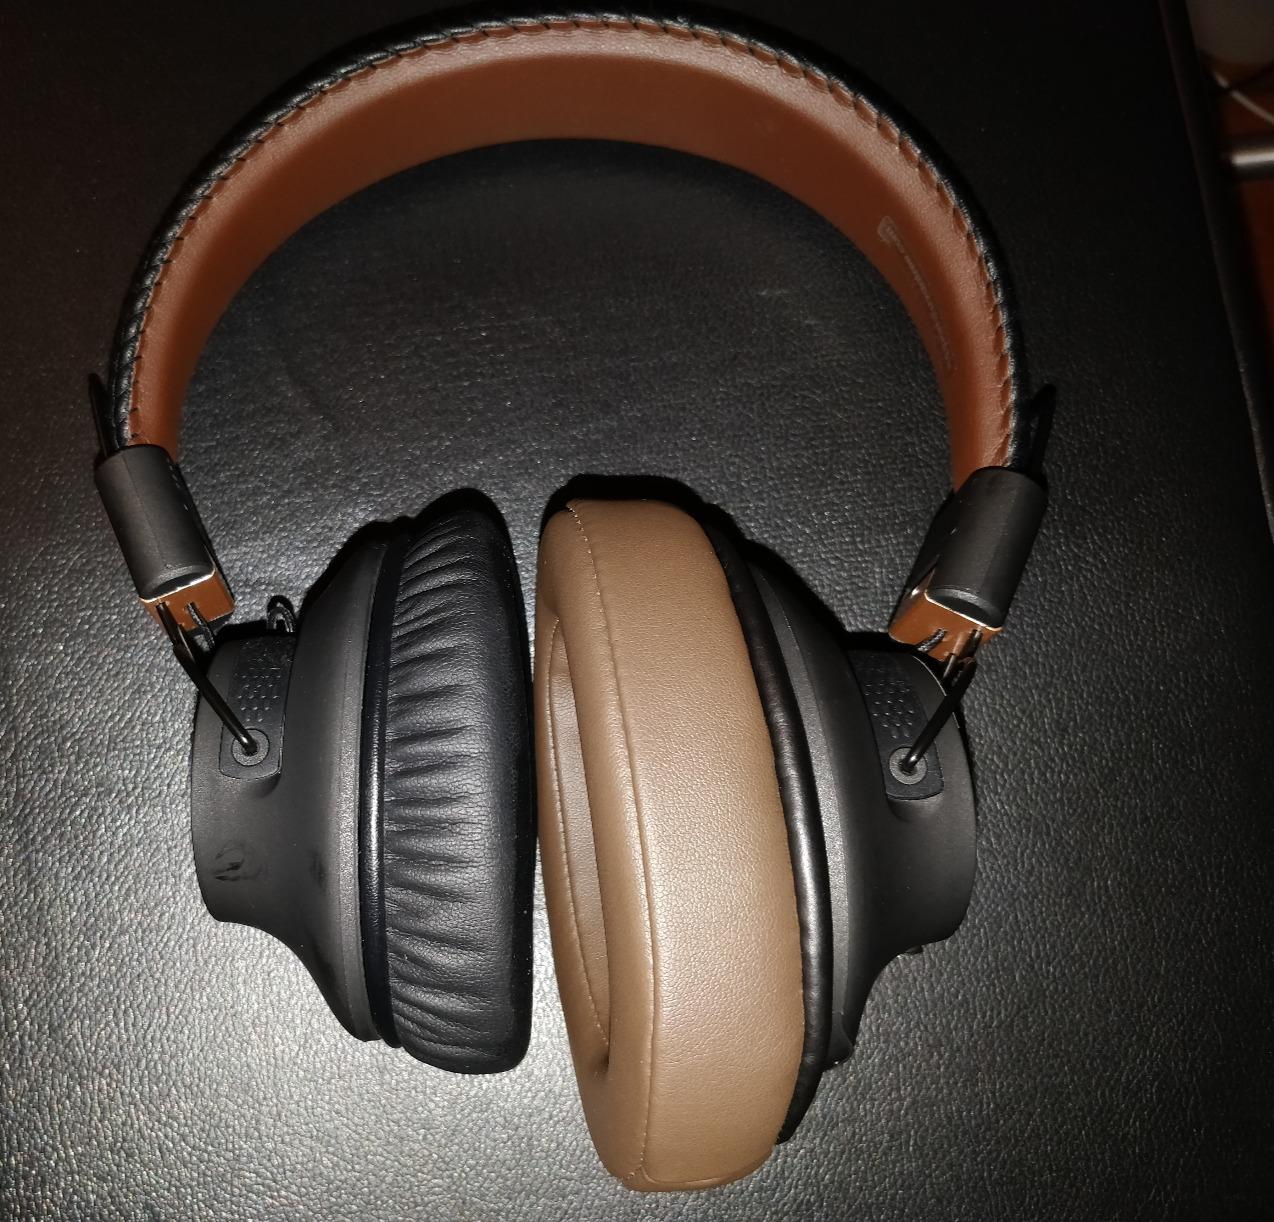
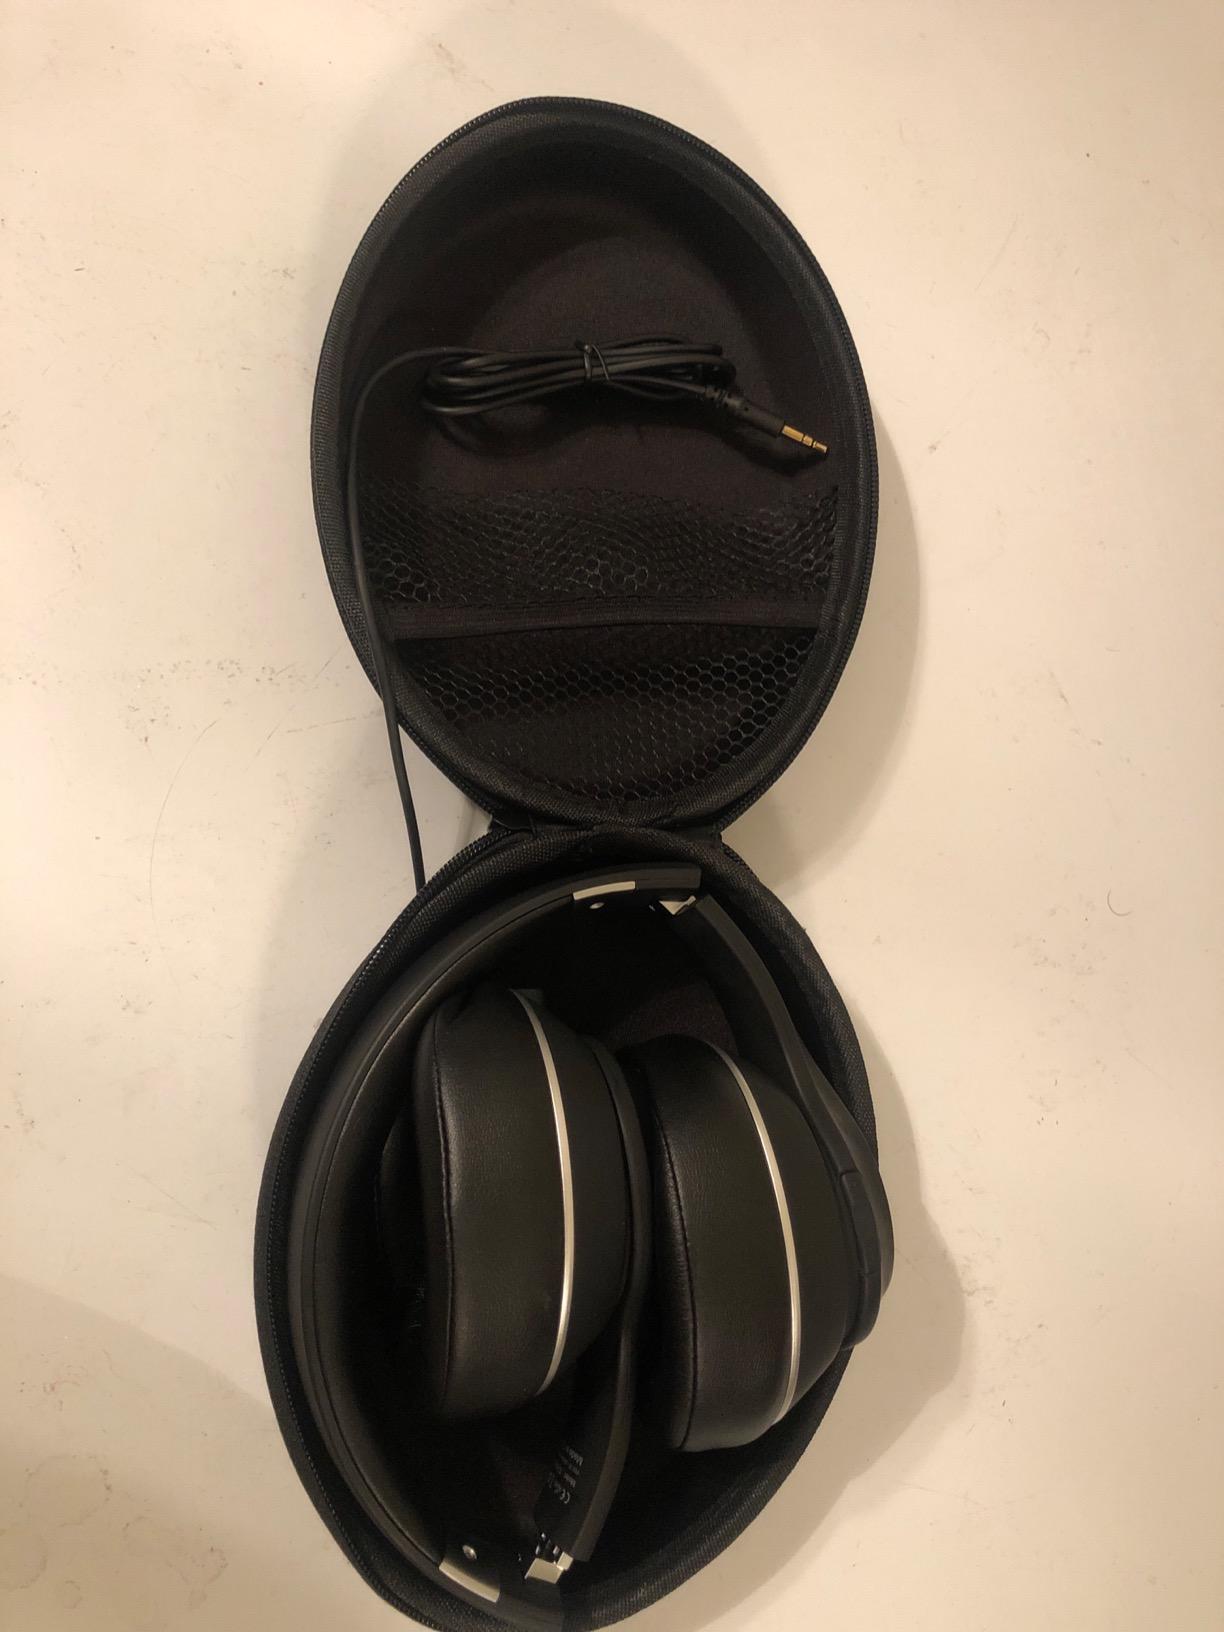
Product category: headphones
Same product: no